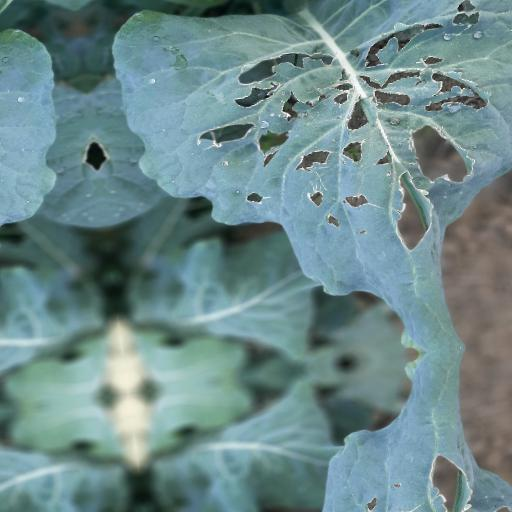
Label: Black Rot